Grischa Prömel

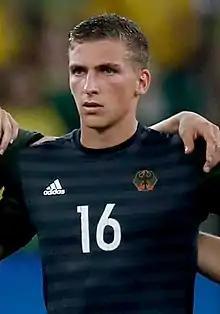
Prömel at the 2016 Olympics

Grischa Prömel (born 9 January 1995) is a German footballer who plays as a midfielder for Bundesliga club TSG Hoffenheim.